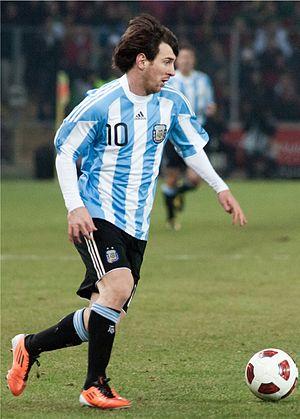
Le FIFA Ballon d'or 2010 est un trophée récompensant le meilleur footballeur du monde au cours de l'année civile 2010. La 55ᵉ remise du trophée du Ballon d'or depuis 1956 se déroule selon une nouvelle formule puisque c'est le premier « FIFA Ballon d'or ». Il remplace le « Ballon d'or France Football », à la suite de sa fusion en juillet 2010 avec le titre de Meilleur footballeur de l'année FIFA. Ainsi, ce ne sont plus seulement les journalistes sportifs européens qui désignent le lauréat, mais également les capitaines et les sélectionneurs des équipes nationales.